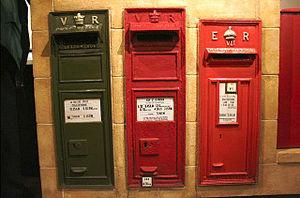
Cette liste des musées du Somerset, Angleterre contient des musées qui sont définis dans ce contexte comme des institutions qui recueillent et soignent des objets d'intérêt culturel, artistique, scientifique ou historique. leurs collections ou expositions connexes disponibles pour la consultation publique. Sont également inclus les galeries d'art à but non lucratif et les galeries d'art universitaires. Les musées virtuels ne sont pas inclus.